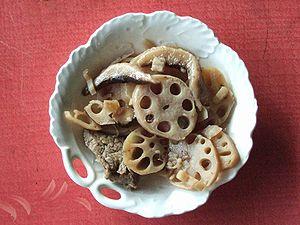
Le Lotus sacré ou Lotus d'Orient est une plante aquatique de la famille des Nélumbonacées.